Marine coastal ecosystem

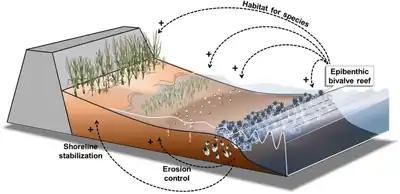
Ecosystem services delivered by epibenthic bivalve reefs

Lagoons are areas that are separated from larger water by natural barriers such as coral reefs or sandbars. There are two types of lagoons, coastal and oceanic/atoll lagoons. A coastal lagoon is, as the definition above, simply a body of water that is separated from the ocean by a barrier. An atoll lagoon is a circular coral reef or several coral islands that surround a lagoon. Atoll lagoons are often much deeper than coastal lagoons. Most lagoons are very shallow meaning that they are greatly affected by changed in precipitation, evaporation and wind. This means that salinity and temperature are widely varied in lagoons and that they can have water that ranges from fresh to hypersaline. Lagoons can be found in on coasts all over the world, on every continent except Antarctica and is an extremely diverse habitat being home to a wide array of species including birds, fish, crabs, plankton and more. Lagoons are also important to the economy as they provide a wide array of ecosystem services in addition to being the home of so many different species. Some of these services include fisheries, nutrient cycling, flood protection, water filtration, and even human tradition.